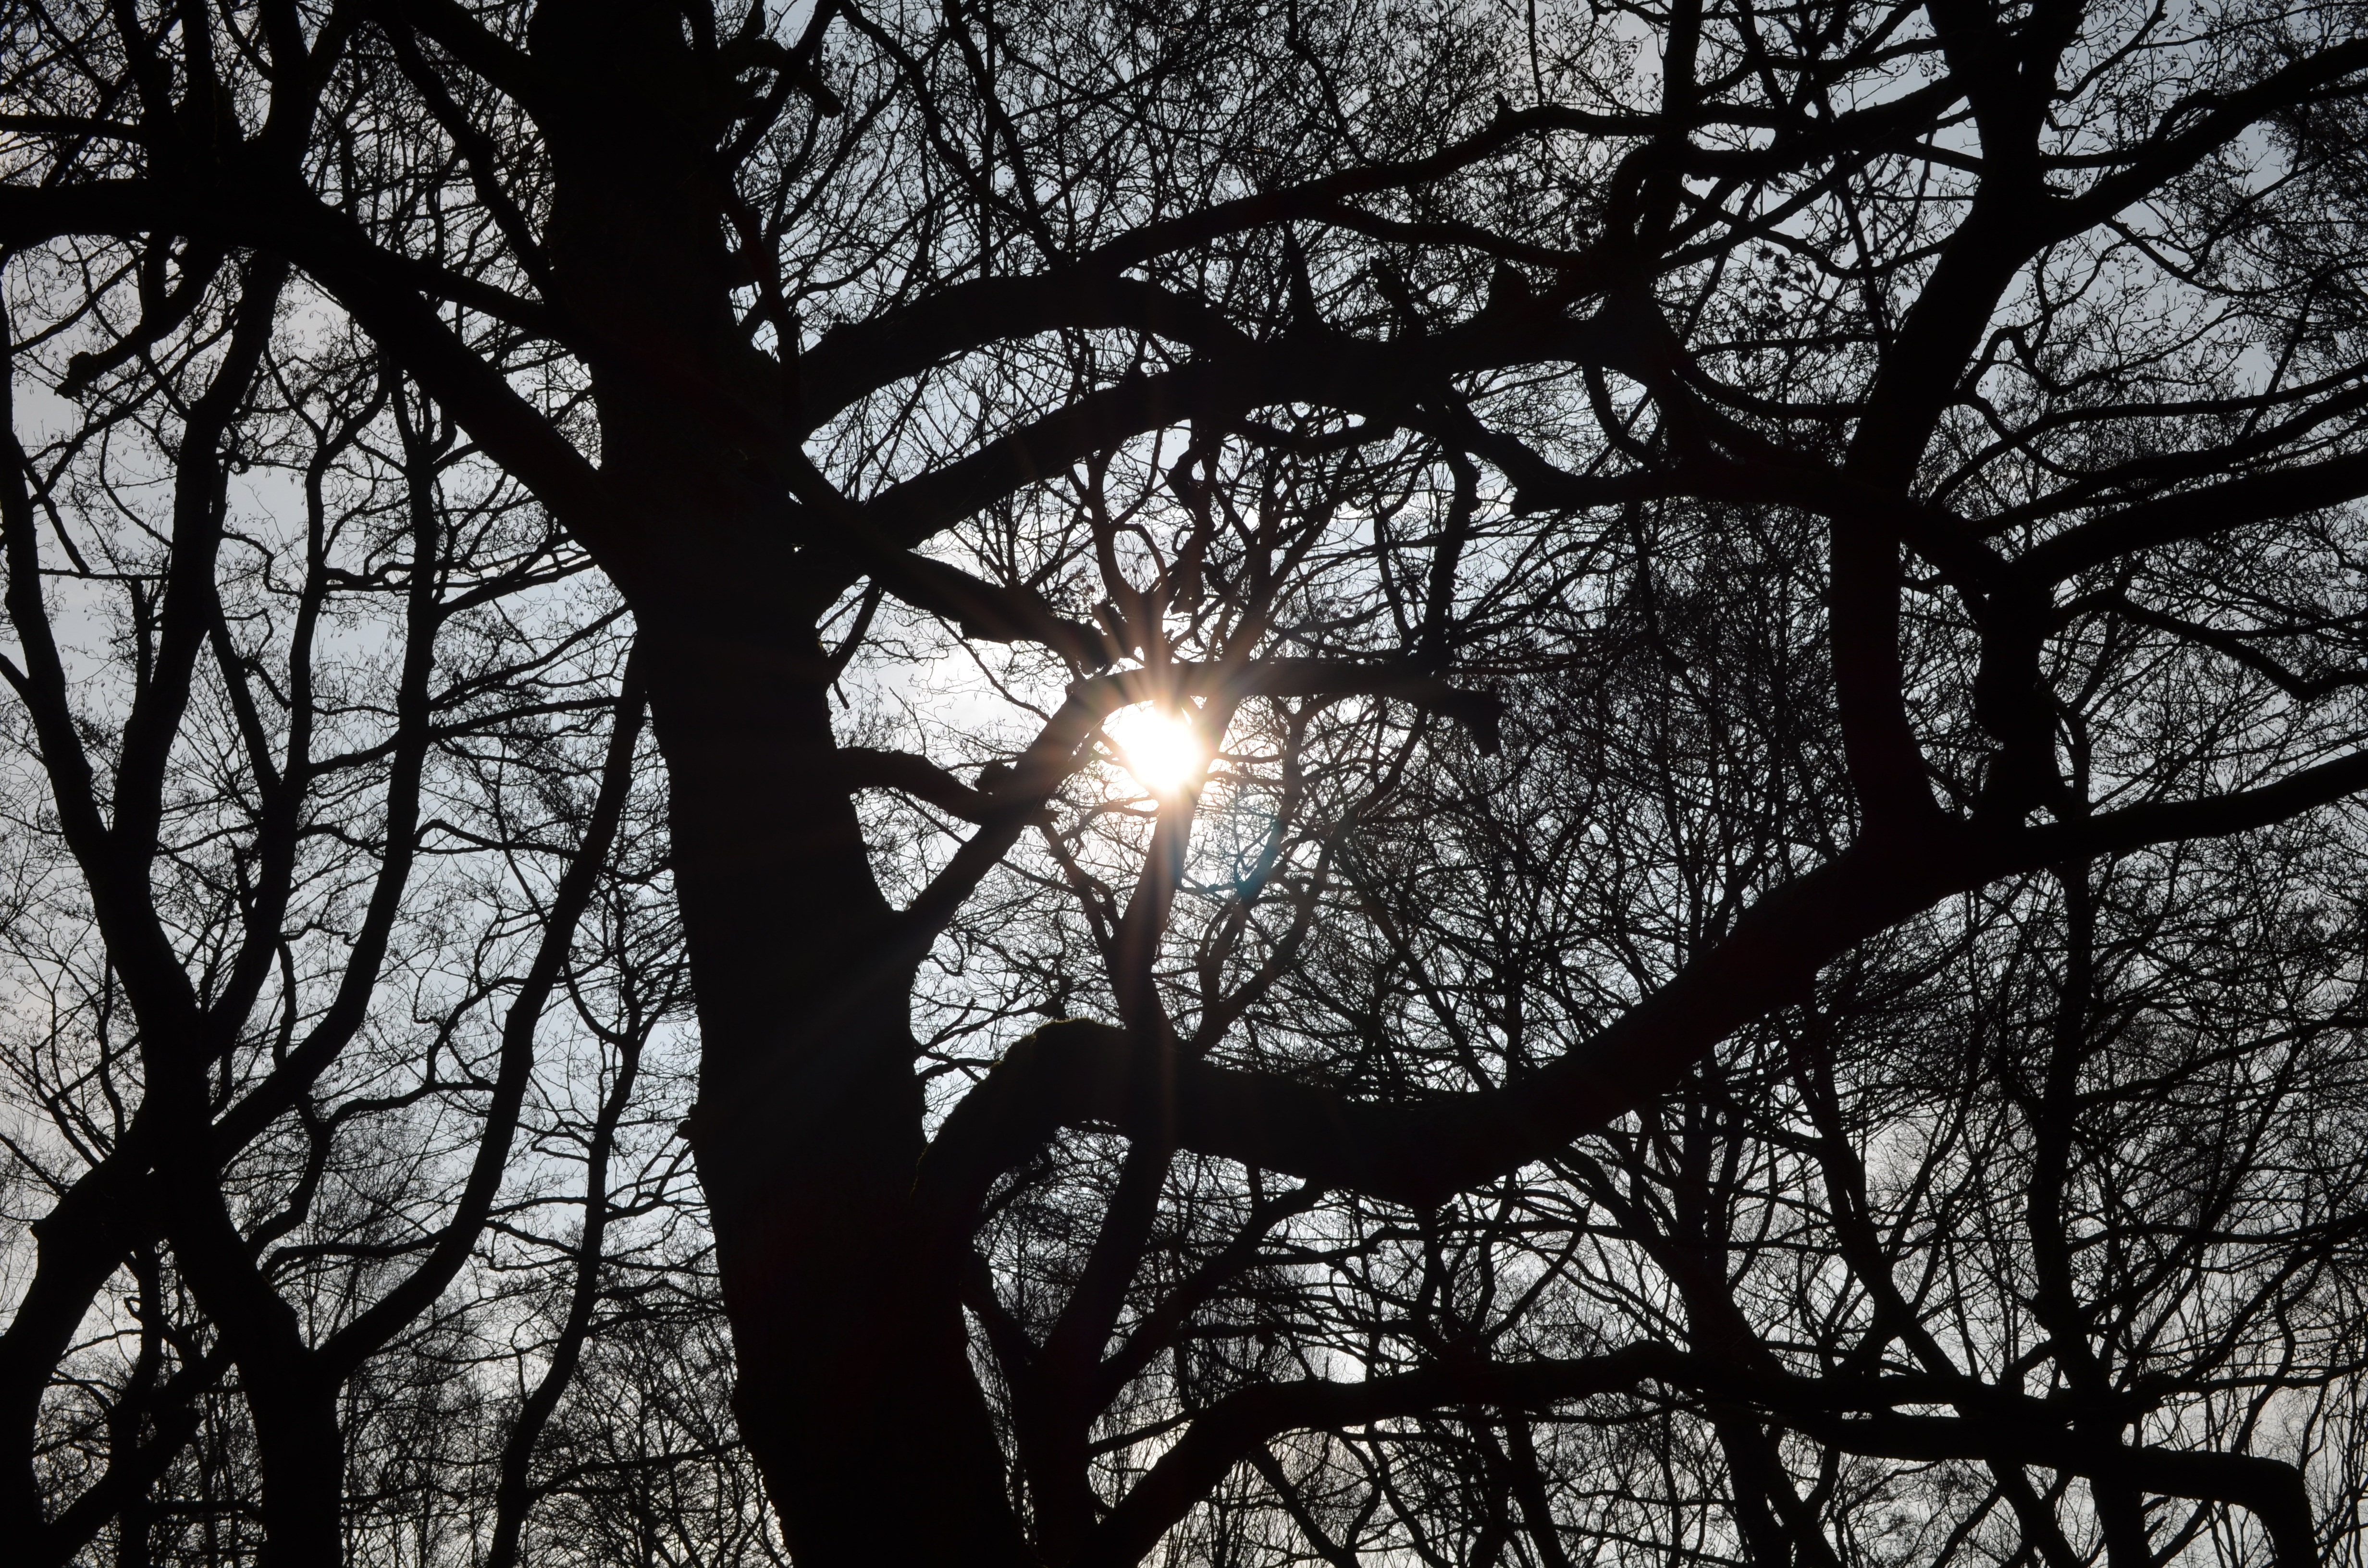
tree, nature, forest, branch, winter, black and white, plant, sun, sunlight, leaf, flower, spring, autumn, darkness, monochrome, season, lens flare, woodland, monochrome photography, woody plant